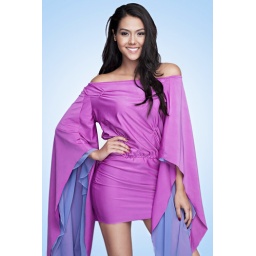
1 large octabox behind me. 1 large octabox 45 degrees above model and silver reflector on the floor